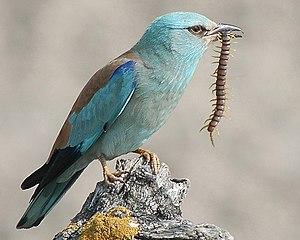
Cette page n'a ni la prétention ni pour objet de proposer une liste exhaustive des références relatives à l'ornithologie, une telle entreprise serait, bien entendu, sans fin... Son ambition est de présenter une liste d'ouvrages, de publications ou de sites internet reconnus par la communauté scientifique comme incontournables ou majeurs, qu'ils soient généraux ou plus ciblés. Pour les sujets comportant une liste de références trop importante, se reporter aux éventuelles sous-pages plus spécialisées via les liens proposés. Le second objectif de cette page est, pour chaque groupe, d'une part, et chaque région, d'autre part, d'en présenter les grandes lignes historiques de la littérature ainsi que d'en citer les auteurs ayant le plus de notoriété. Par ailleurs, les espèces fossiles ne sont pas représentées ici. Pour des références se rapportant aux groupes disparus, consulter la page Orientation bibliographique sur l'origine et l'évolution du vivant.
Le Rollier d'Europe est la seule espèce de la famille des coraciidés à vivre en France.
Cette page a pour objet de présenter un arbre phylogénétique des Aves, c'est-à-dire un cladogramme mettant en lumière les relations de parenté existant entre leurs différents groupes, telles que les dernières analyses reconnues les proposent. Ce n'est qu'une possibilité, et les principaux débats qui subsistent au sein de la communauté scientifique sont brièvement présentés ci-dessous, avant la bibliographie.